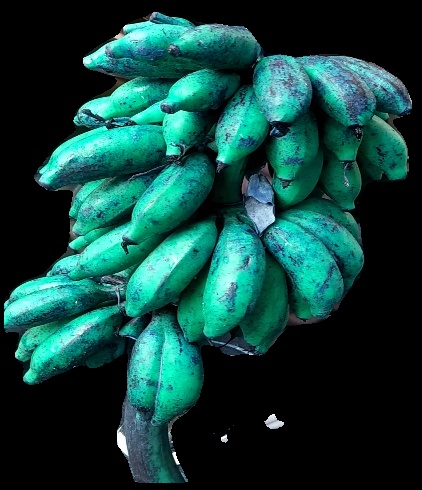
Variety: rasbale
Grade: grade3